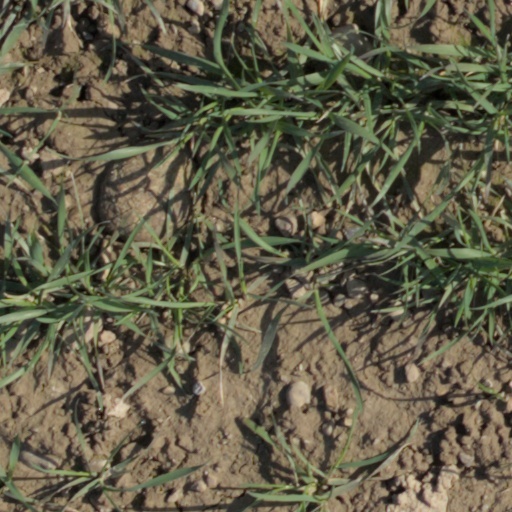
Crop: wheat